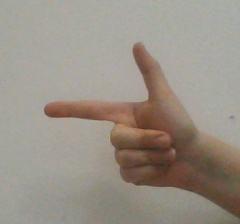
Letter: yaa